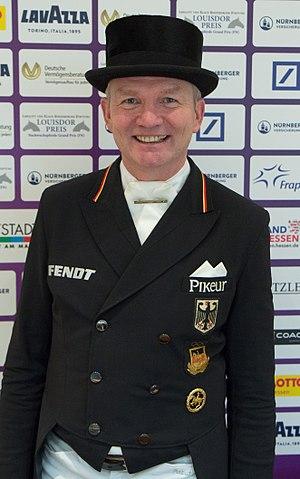
Hubertus Schmidt est un cavalier de dressage allemand.